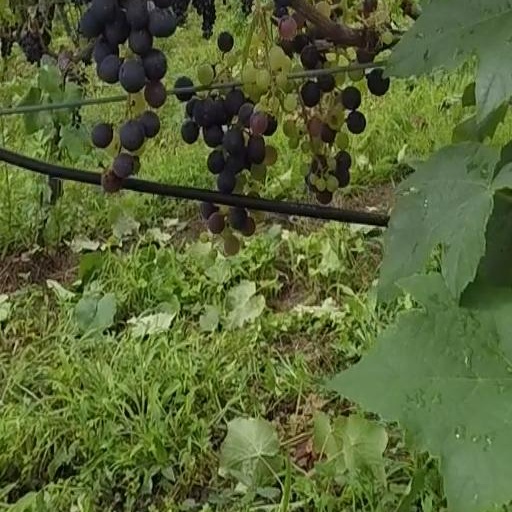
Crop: grape